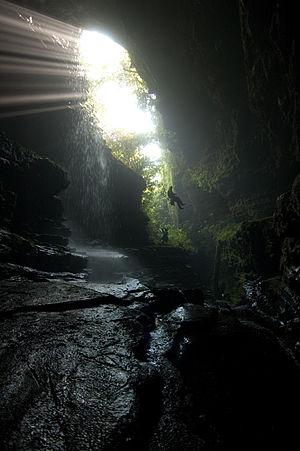
L'expédition Mexpé est une expédition spéléologique axée sur l'exploration des gouffres dans les montagnes de la Sierra Negra au Mexique.